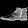
Label: Ankle boot